LaFollette Complex

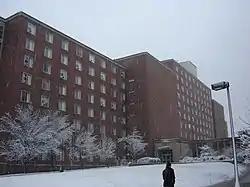

LaFollette Complex was the largest residence hall complex on the Ball State University campus in Muncie, Indiana, United States. The complex housed 1,900 men and women in nine halls. The building itself had a net worth of $11 million. The basement of LaFollette also housed campus offices, classrooms, computer labs and gym equipment. The basement of LaFollette had two dining facilities and there was a buffet-style dining hall on the first floor.